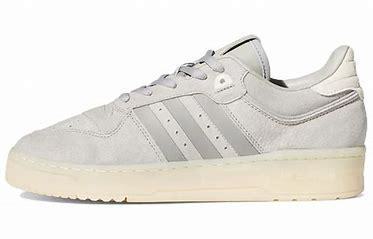
Brand: adidas
Model: Rivalry Skate